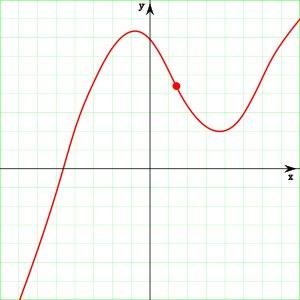
En mathématiques, plus précisément en algèbre linéaire, un espace vectoriel est un ensemble d'objets, appelés vecteurs, que l'on peut additionner entre eux, et que l'on peut multiplier par un scalaire. En d'autres termes, c'est un ensemble muni d'une structure permettant d'effectuer des combinaisons linéaires. Les scalaires sont généralement des nombres réels ou des nombres complexes, ou alors pris dans n'importe quel corps.